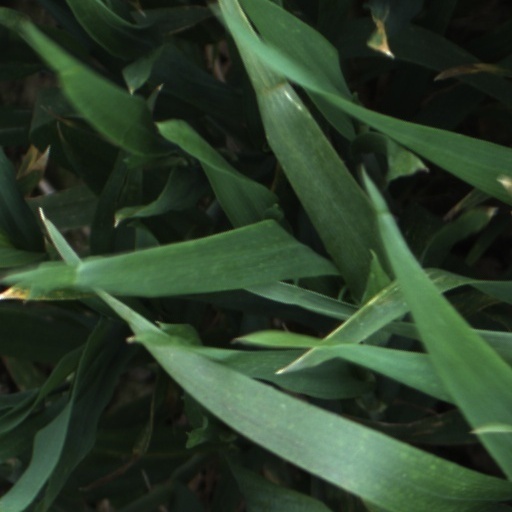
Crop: wheat